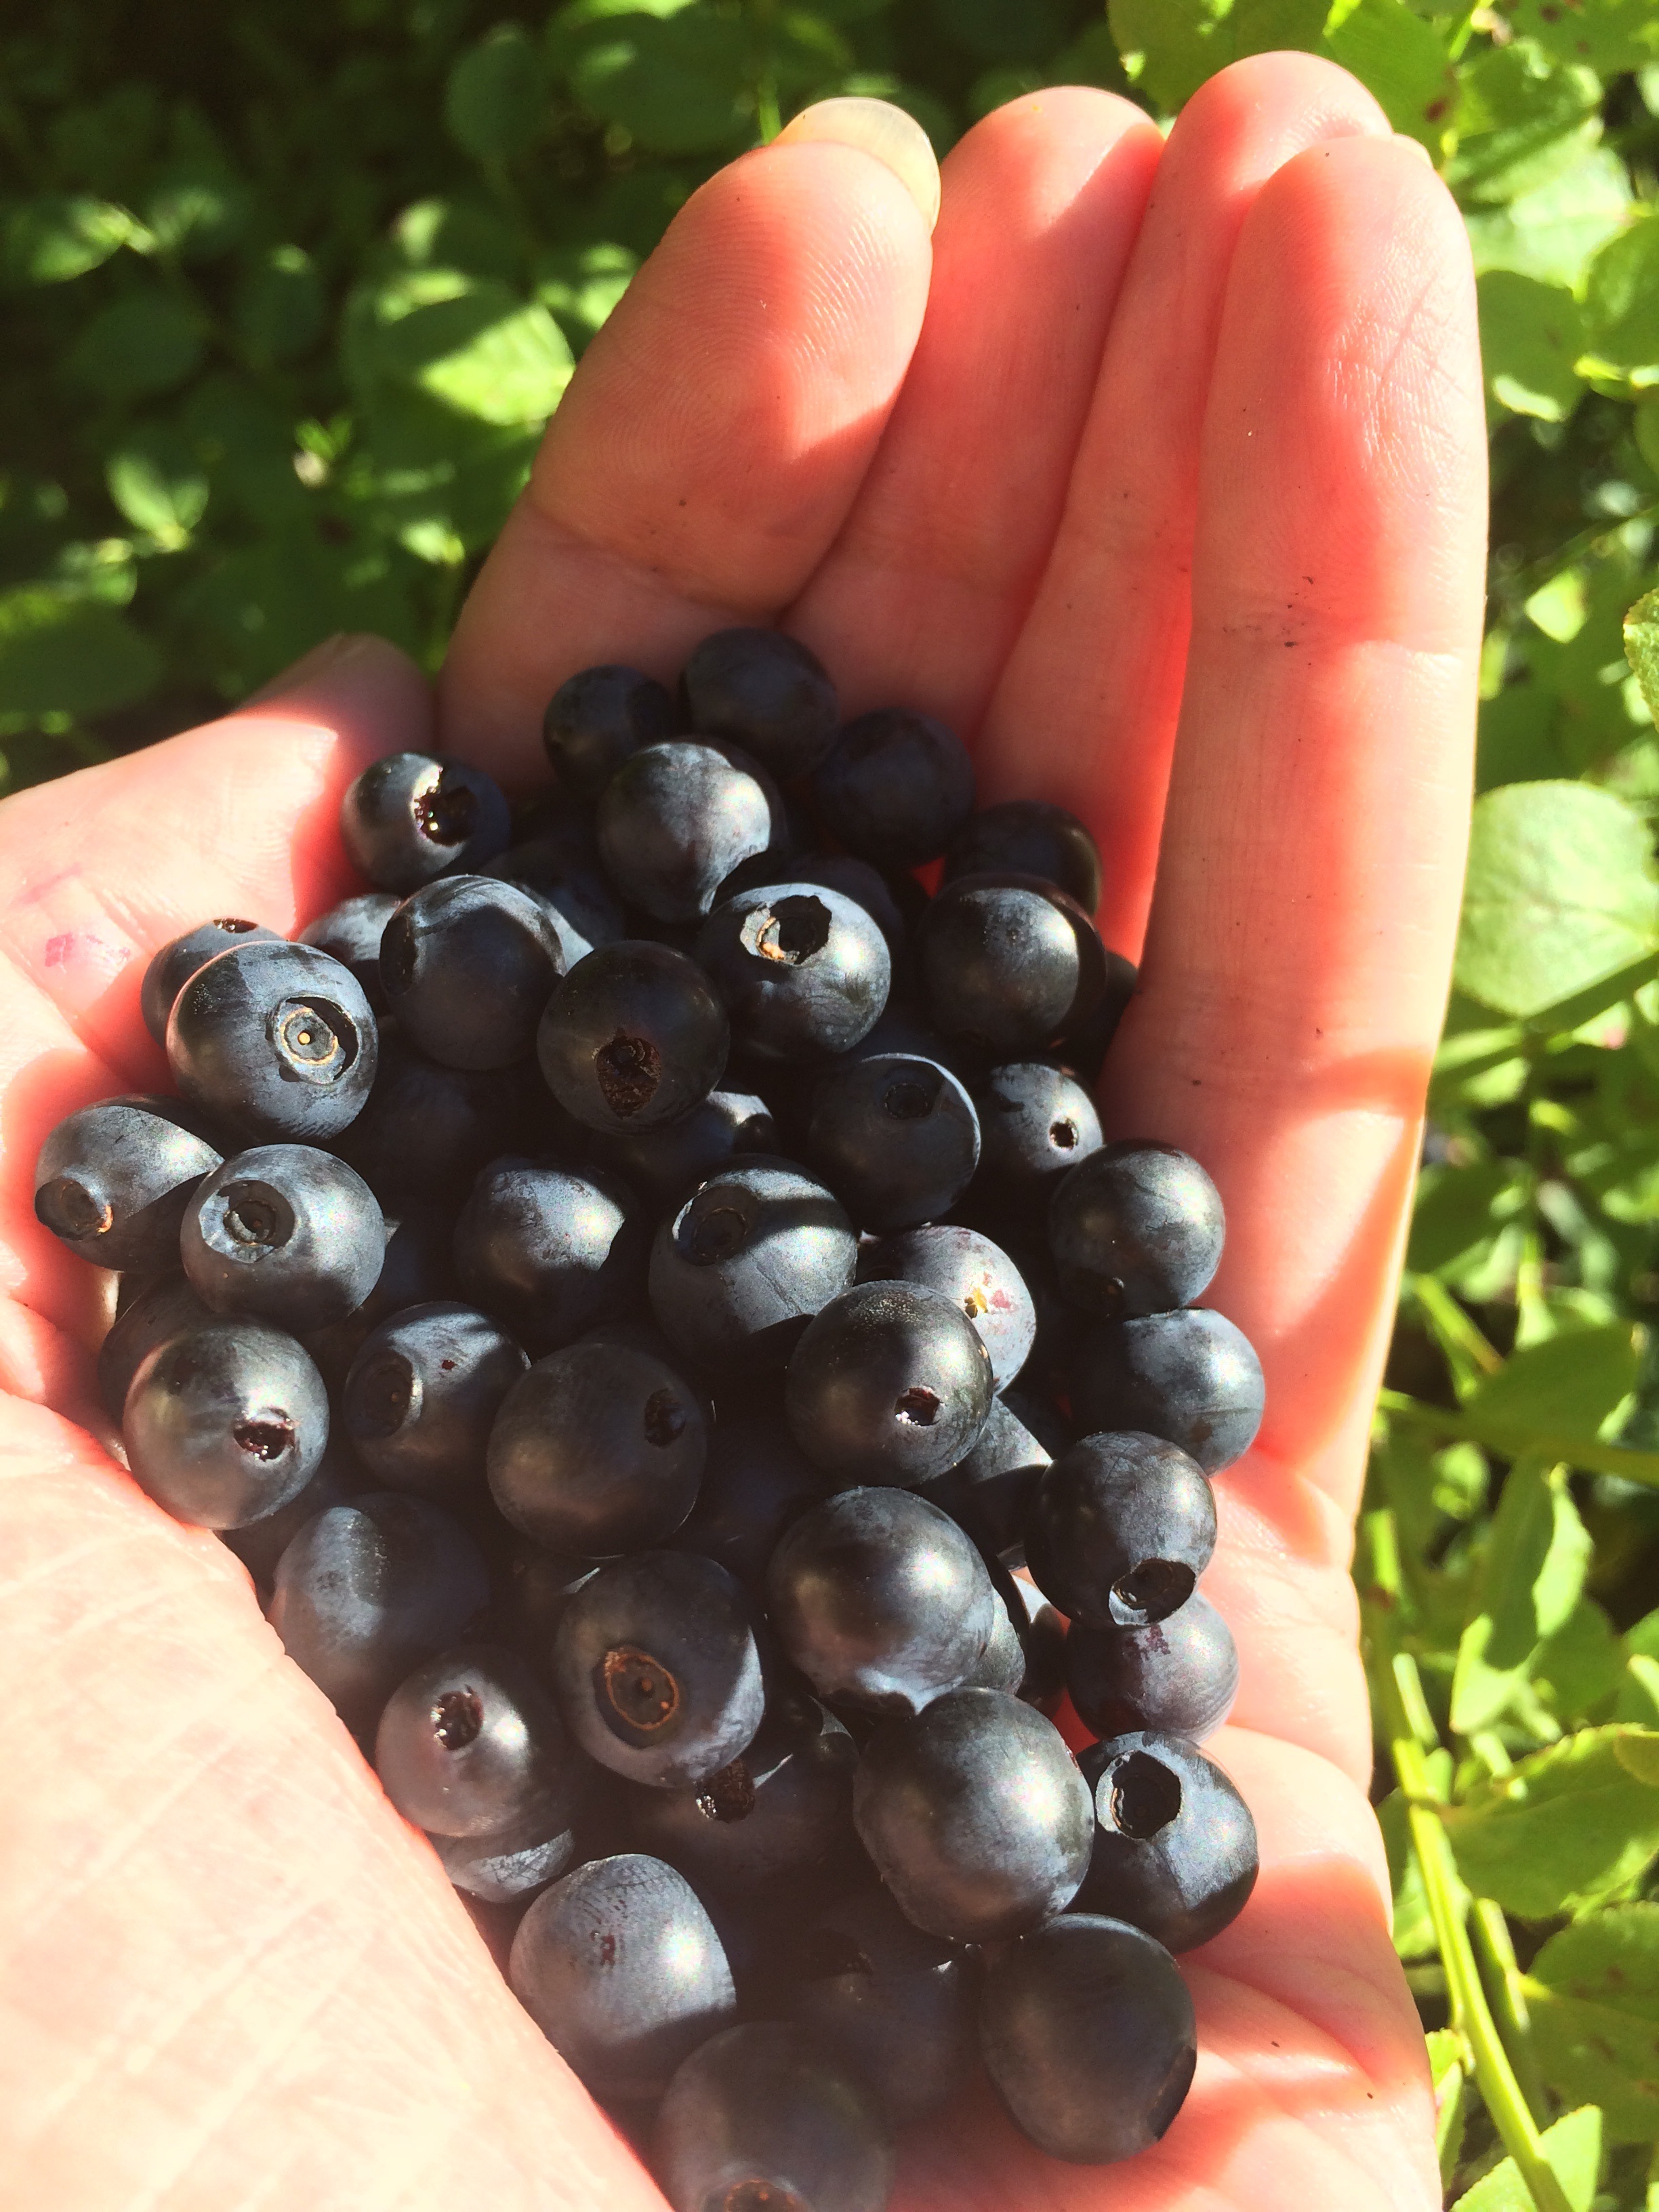
hand, nature, forest, plant, fruit, berry, summer, food, produce, fresh, eco, blueberries, movies, flowering plant, land plant, zante currant